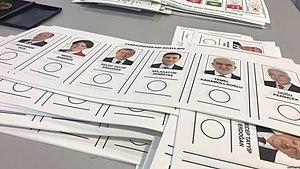
L'élection présidentielle turque de 2018 a lieu le 24 juin 2018, en même temps que les élections législatives. Convoquées de manière anticipée par le président sortant, Recep Tayyip Erdoğan, ces élections marquent le passage de la Turquie à un régime présidentiel.